Mons, Belgium

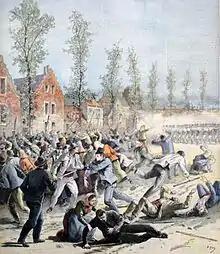
Troops of the paramilitary "Garde Civique" fire on strikers near Mons during the Belgian general strike of 1893 ("Le Petit Journal", May 1893)

Following the fall of the First French Empire in 1814, King William I of the Netherlands fortified the city heavily. In 1830, however, Belgium gained its independence and the decision was made to dismantle fortified cities such as Mons, Charleroi, and Namur. The actual removal of fortifications only happened in the 1860s, allowing the creation of large boulevards and other urban projects. The Industrial Revolution and coal mining made Mons a center of heavy industry, which strongly influenced the culture and image of the Borinage region as a whole. It was to become an integral part of the "sillon industriel", the industrial backbone of Wallonia.